Sofia Coppola

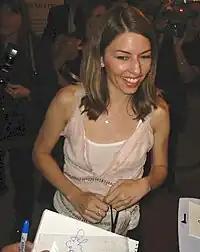
Coppola in 2003

After she was critically panned for her performance in "The Godfather Part III" (for which she was named "Worst Supporting Actress" and "Worst New Star" at the 1990 Golden Raspberry Awards), Coppola largely ended her acting career. However, she did appear in the independent film "Inside Monkey Zetterland" (1992), as well as in the backgrounds of films by her friends and family (for example, she appeared as Saché, one of Queen Padmé Amidala's five handmaidens, in George Lucas' 1999 film "").